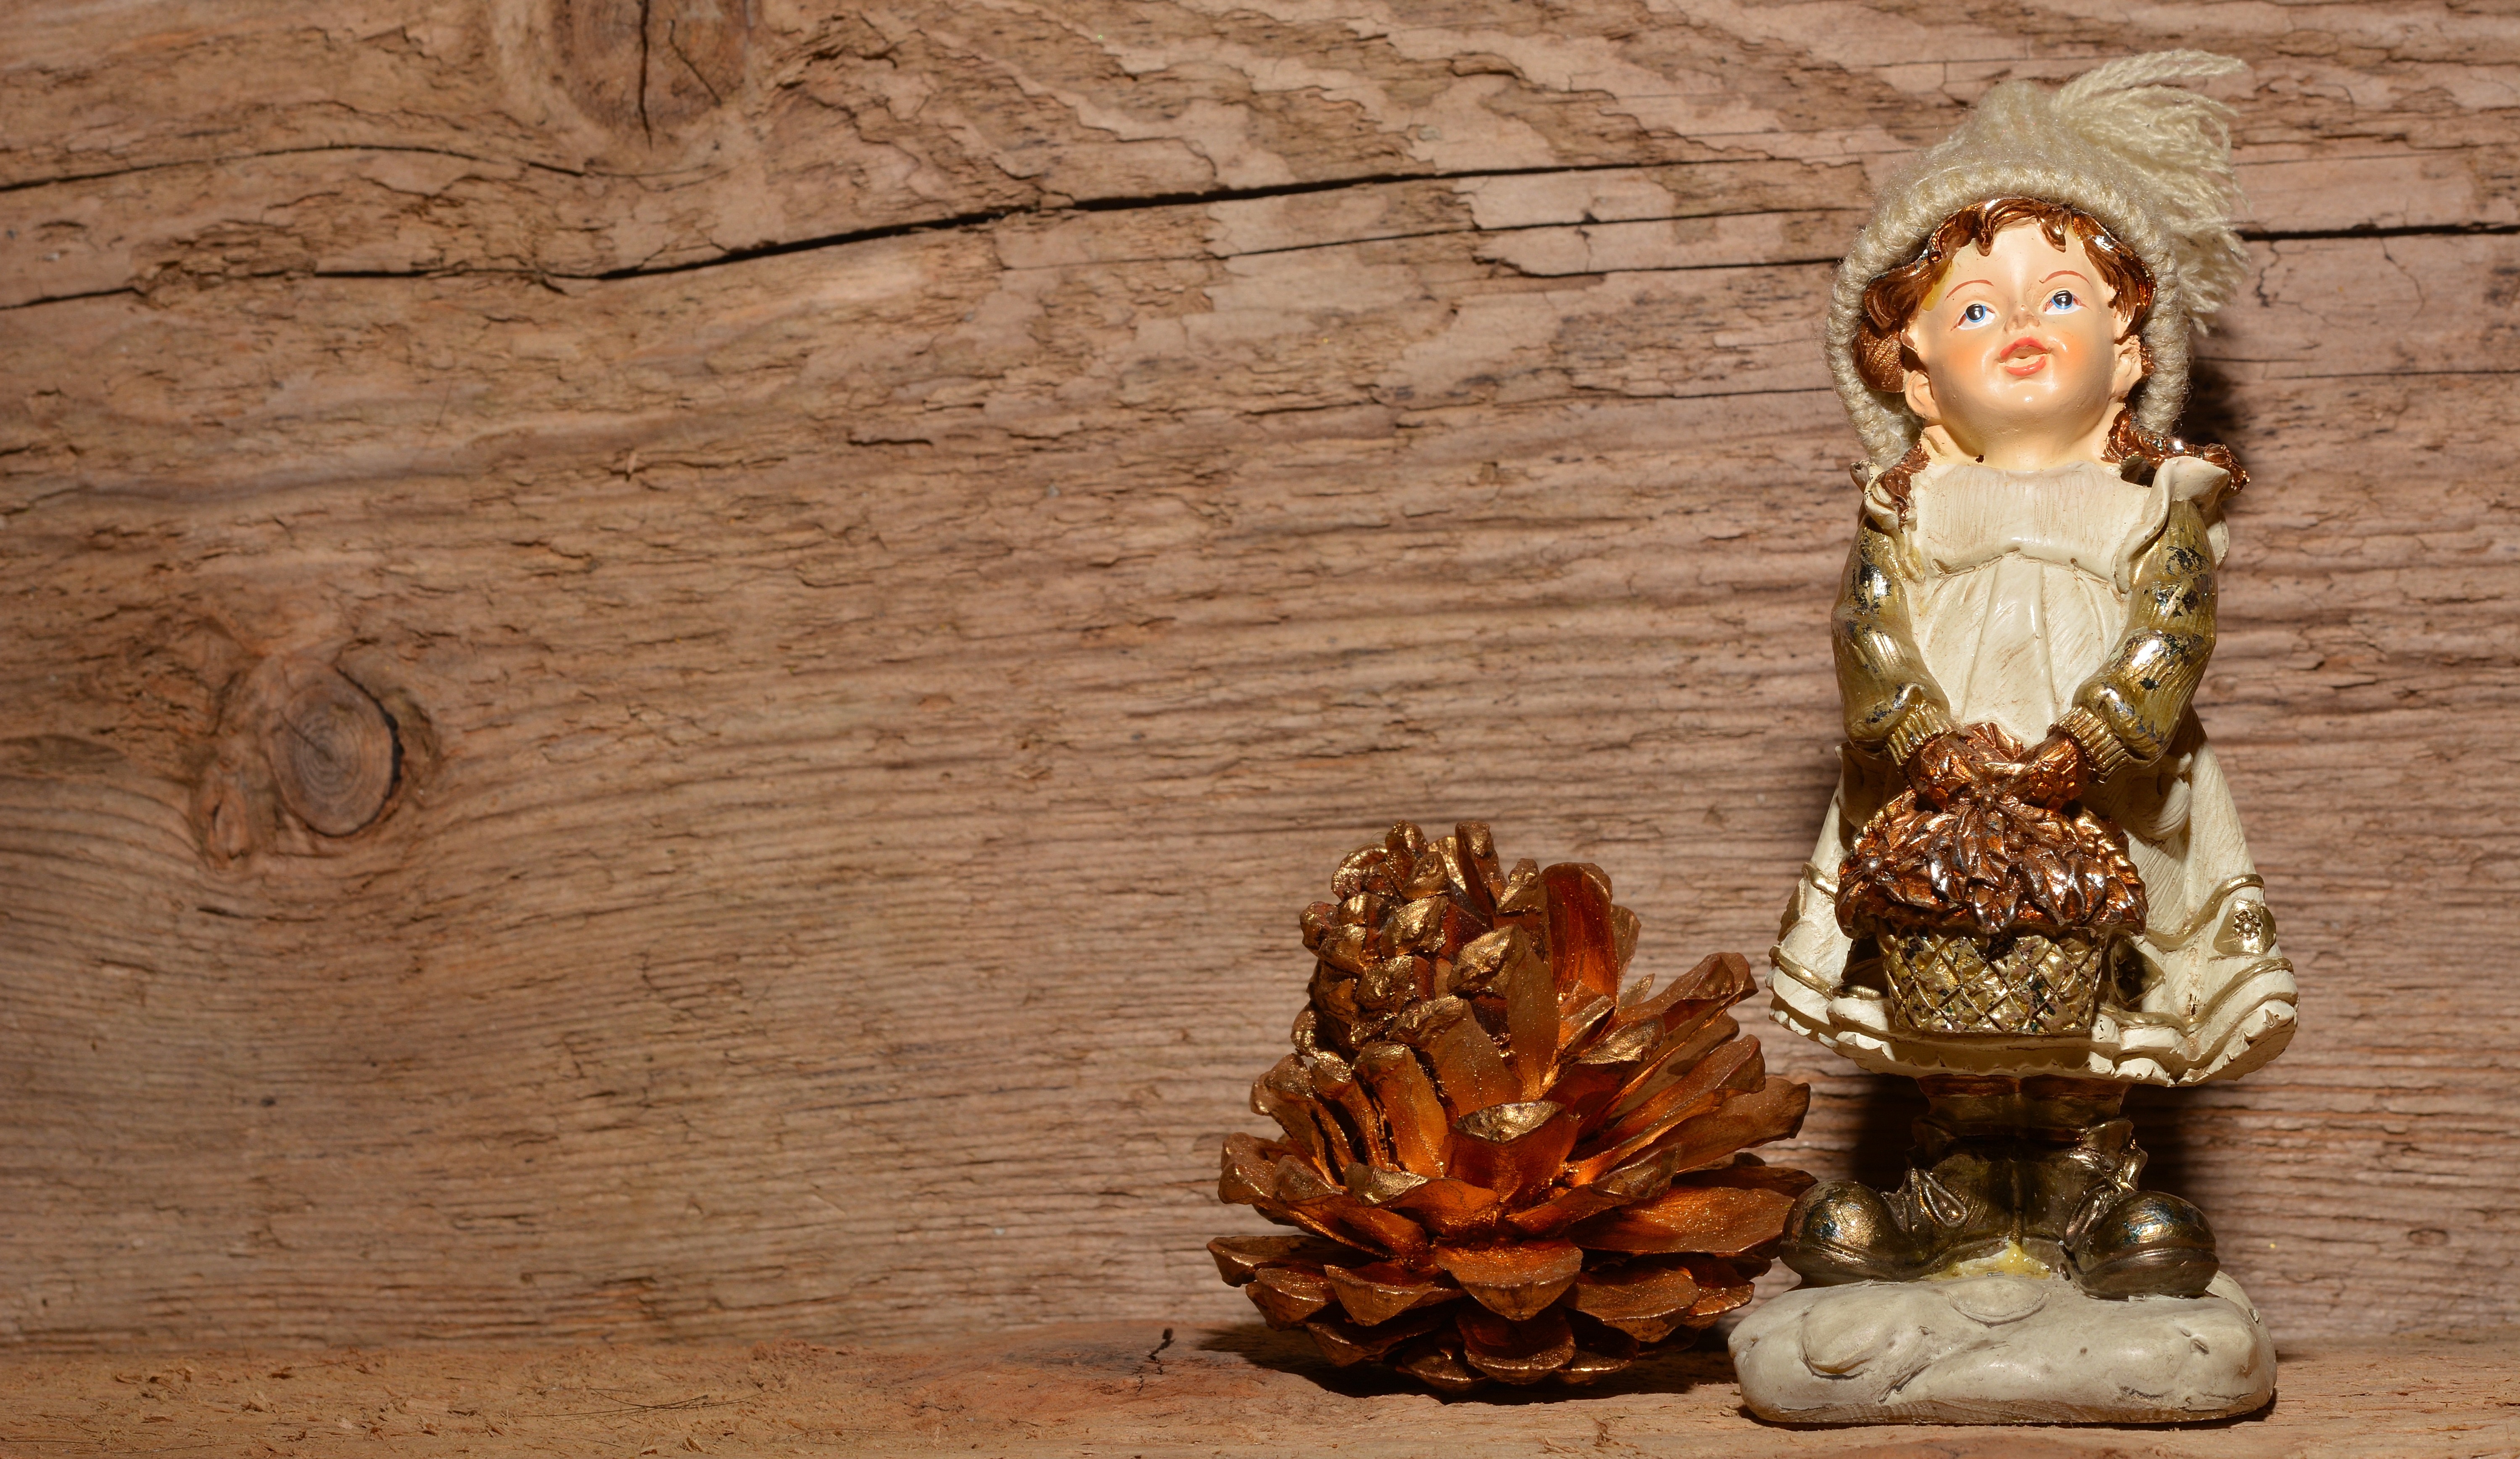
wood, boy, statue, christmas, sculpture, background, figure, temple, carving, mythology, pine cones, chalk figure, ancient history